USS Independence (1814)

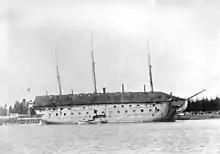
"Independence" at Mare Island Navy Yard in the 1890s.

"Independence" did not leave the Mare Island Navy Yard until 28 November 1914. Sold to John H. Rinder, she was towed to the Union Iron Works, San Francisco. On 5 March 1915 she shifted to Hunters Point, and remained for a week. Some repairs were made and a plan formulated to use her as a restaurant for the Panama–Pacific International Exposition. But this plan was not executed though a permit was granted by Exposition authorities. Pig iron and ballast were removed from her hold and valuable hard wood salvaged from her orlop deck knees. On the night of 20 September 1915, "Independence" was burned on the Hunter's Point mud flats to recover her metal fittings.